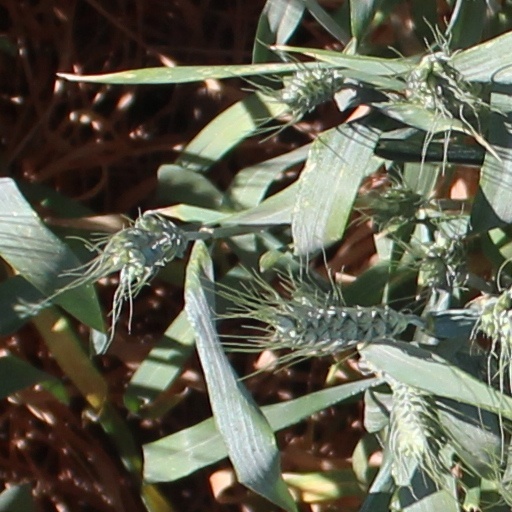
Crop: wheat